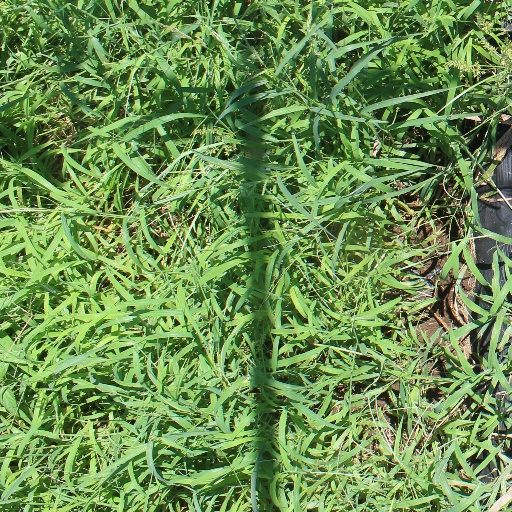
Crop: sorghum